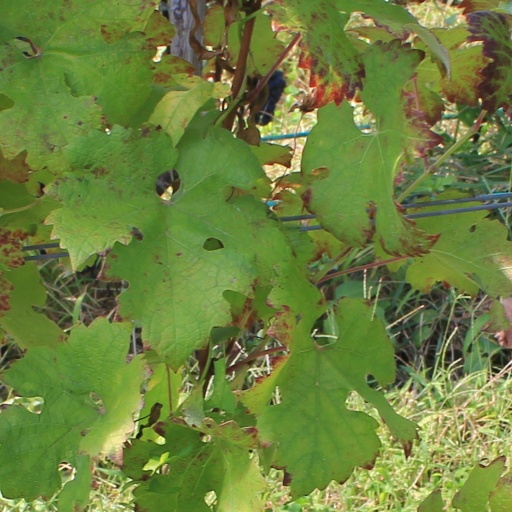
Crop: grape